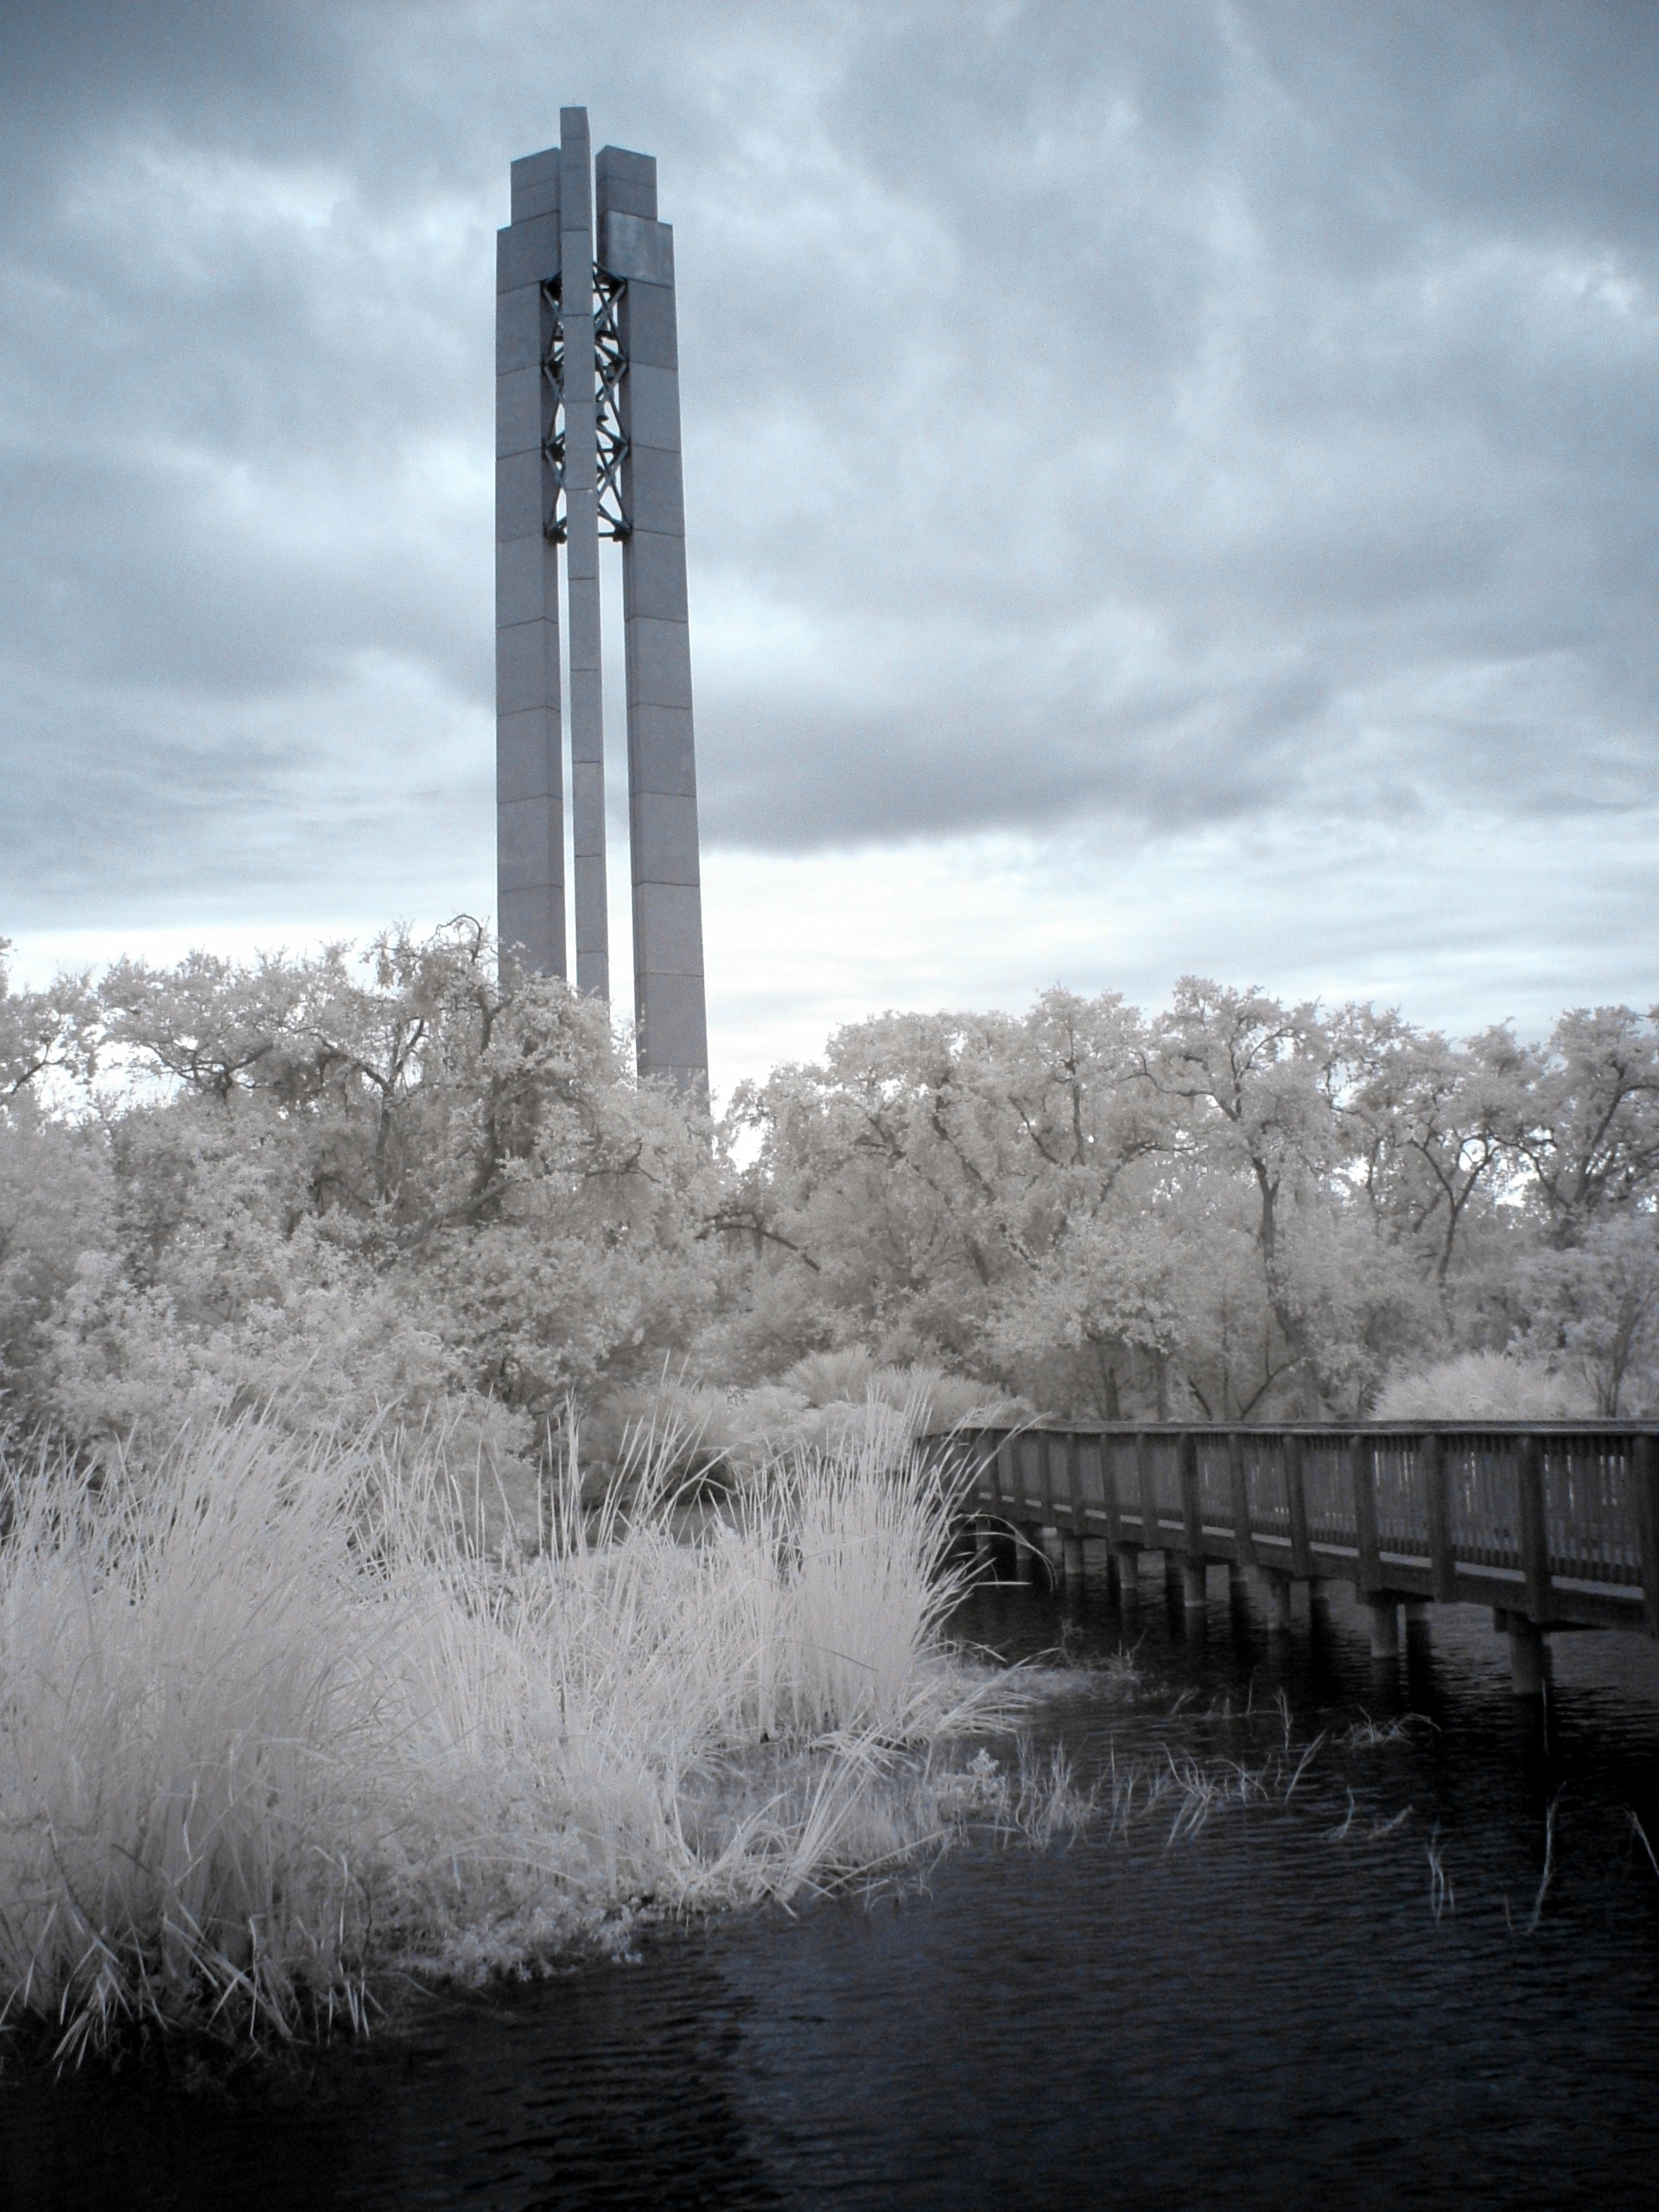
sea, water, snow, winter, cloud, wave, reflection, tower, weather, landmark, atmospheric phenomenon